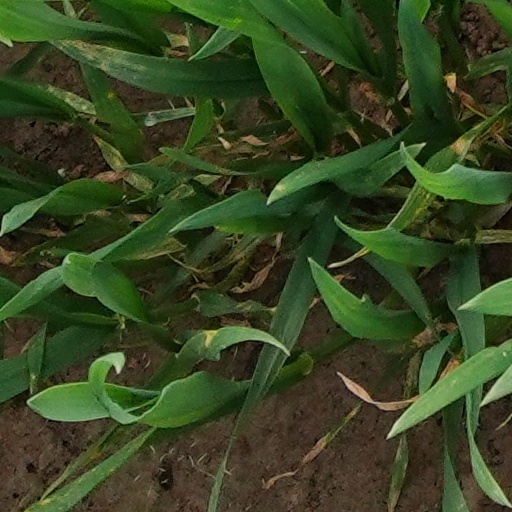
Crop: wheat